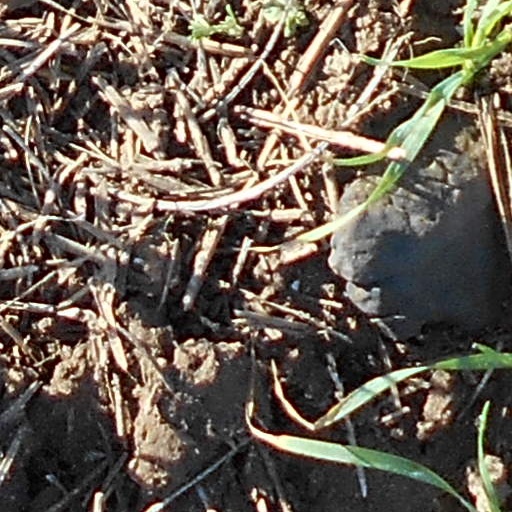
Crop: wheat